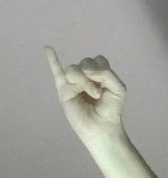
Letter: meem